Brazos Mountains

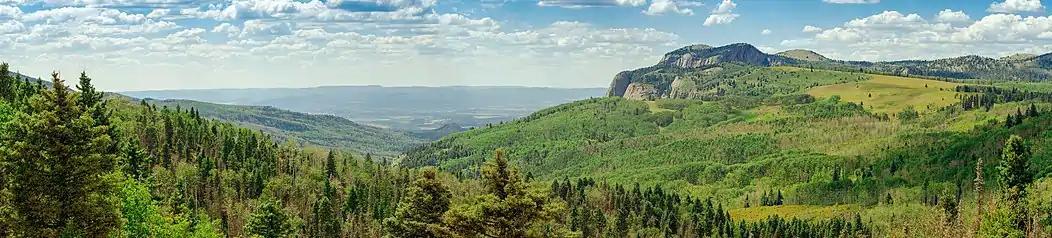
Brazos Mountains overlooking the Chama Valley from Highway 64.

The Brazos Mountains are the southwestern remnants of a Laramide peneplain resulting from the erosion of mountains formed 80 to 55 million years ago during the Laramide orogeny. To the east and northeast lie the Sangre de Cristo Mountains which share a similar geological history. The Brazos Cliffs, which form a dramatic backdrop to Tierra Amarilla, are formed of Precambrian quartzite.